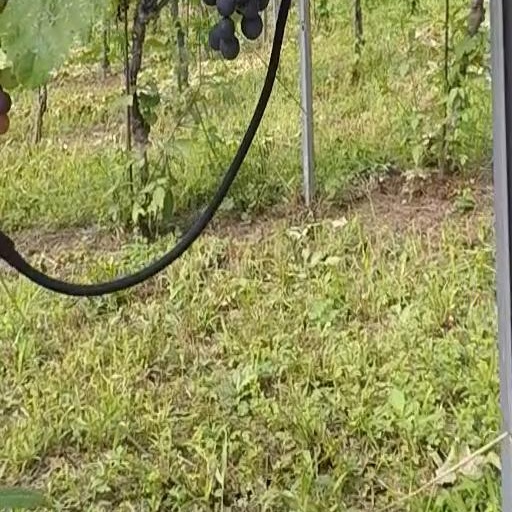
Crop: grape